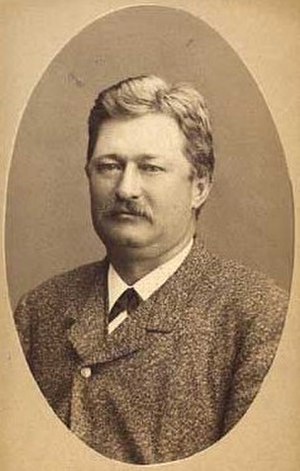
Theodor Christian Jochimsen
Theodor Christian Jochimsen
Theodor Christian Jochimsen var en dansk ingeniør.